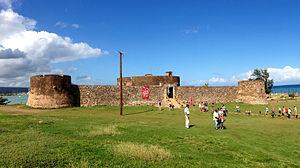
Fort de Puerto Plata
San Felipe de Puerto Plata, est une ville et un port de la côte Nord-Ouest de la République dominicaine, chef-lieu de la province de Puerto Plata. Sa population compte près de 300 000 habitants.